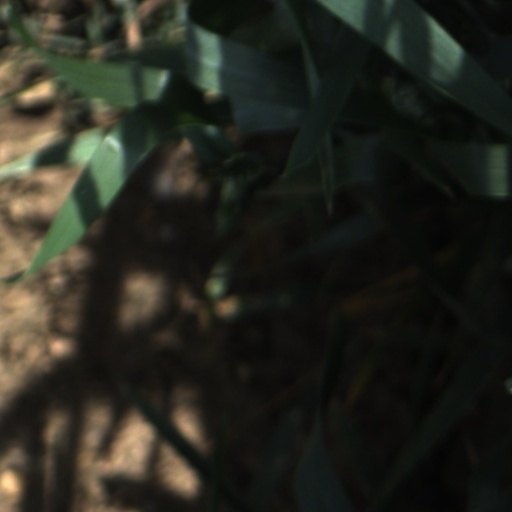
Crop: wheat